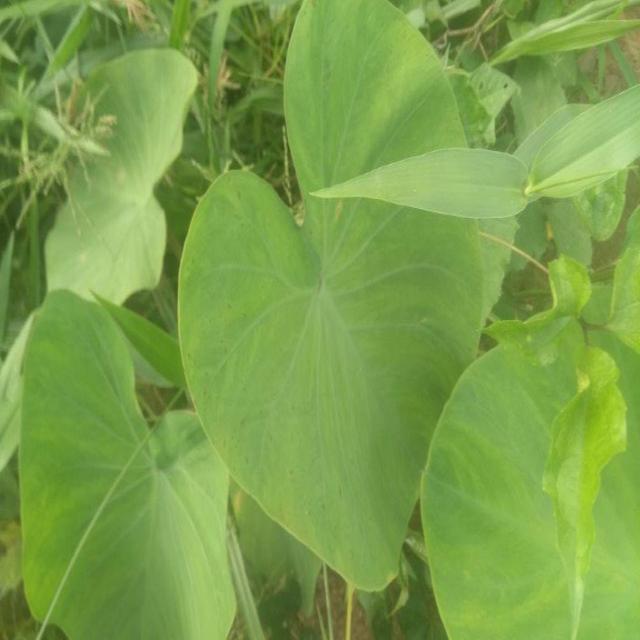
Label: Healthy